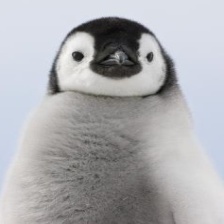
Species: EMPEROR PENGUIN
Scientific name: APTENODYTES FORSTERI
ImageNet parent category: king_penguin